Christian Greco

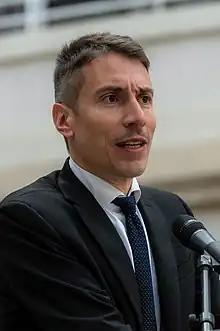
Greco at the 2022 Passepartout Festival in Asti

Christian Greco (born 15 April 1975) is an Italian Egyptologist. Since 2014, he has been the director of Museo Egizio at Torino.